Paris Carnegie Public Library

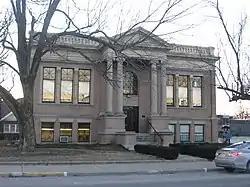
Front of the library

The Paris Carnegie Public Library was opened to the public on June 24, 1904. The building is on the National Register of Historic Places and is still home to the Paris Public Library at 207 South Main Street in Paris, Illinois, located in Edgar County.